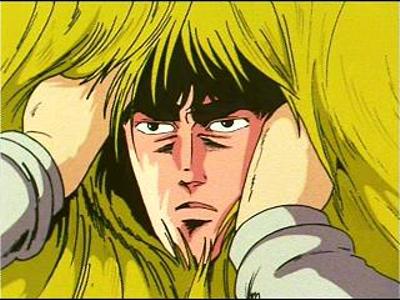
回答: 「また夜に餌持ってきてやるからな。ここで静かにしてるんだぞ。」「アタァ!」「シーッ!母ちゃんに見つかっちまうだろ!」